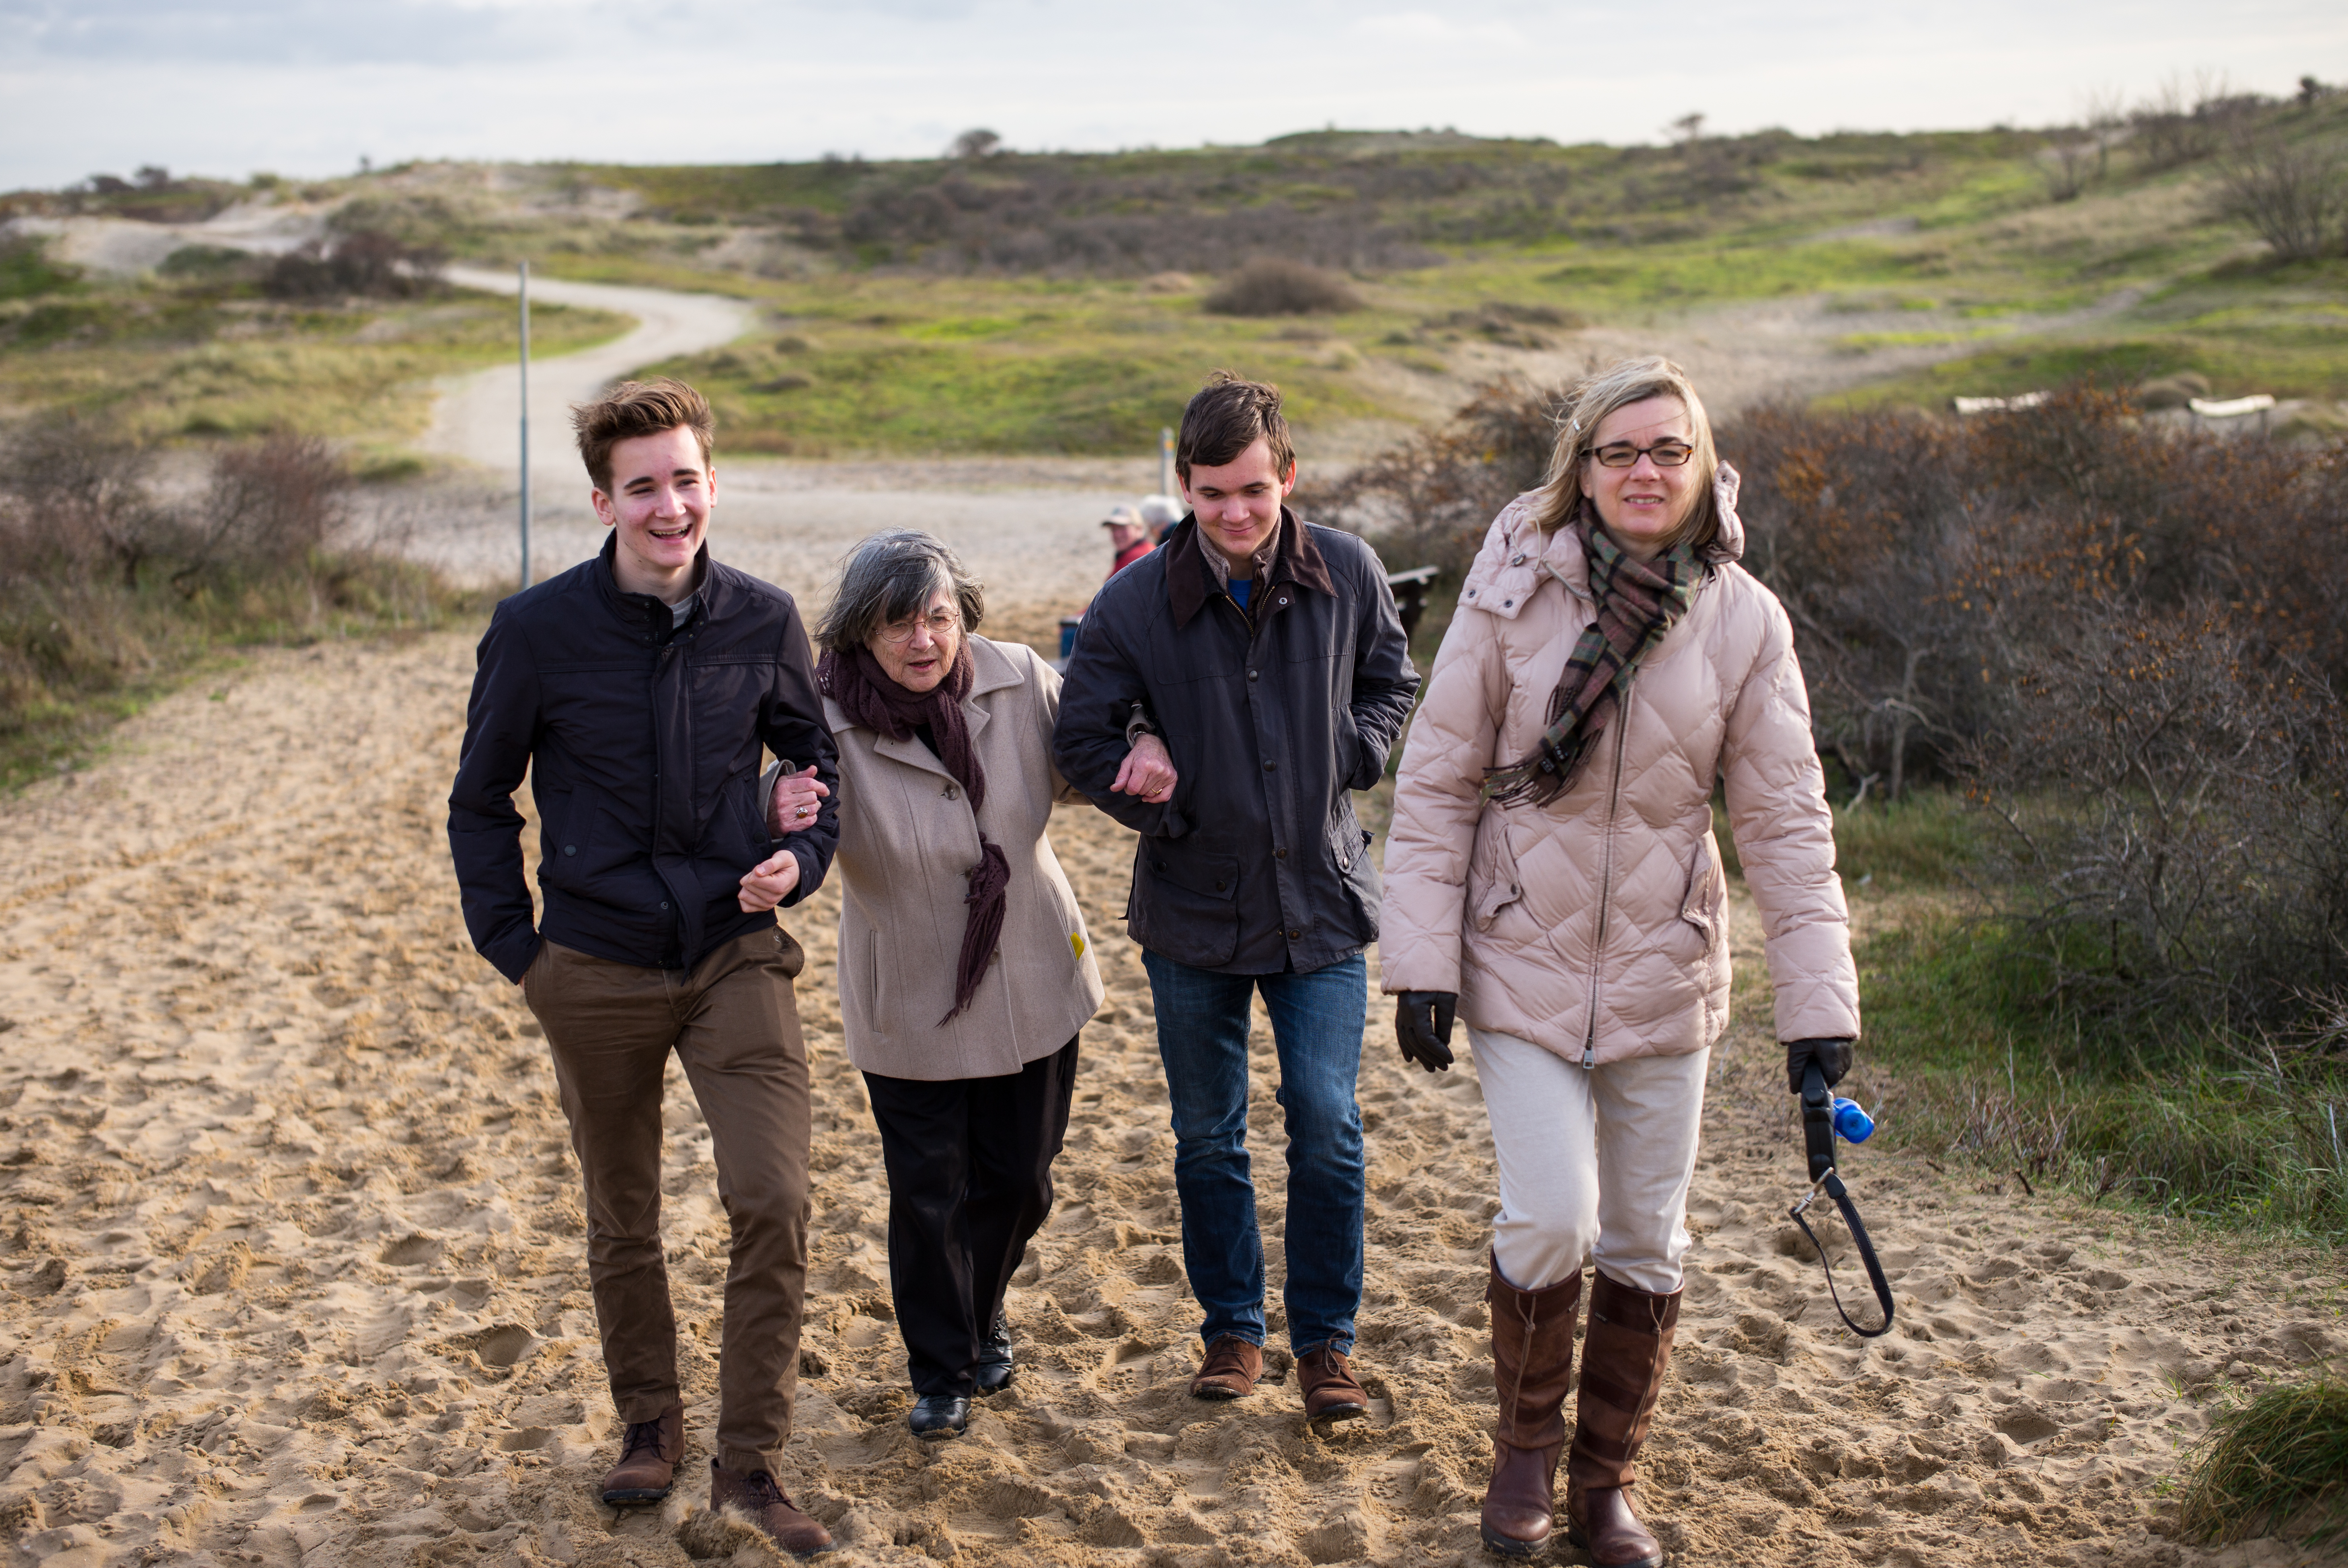
walking, people, adventure, portrait, christmas, 2015, dunes, family, holland, netherlands, m, dutch, 50, leica, 240, summilux, wassenaar, holandsko, vanoce, safari